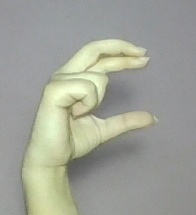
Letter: thal